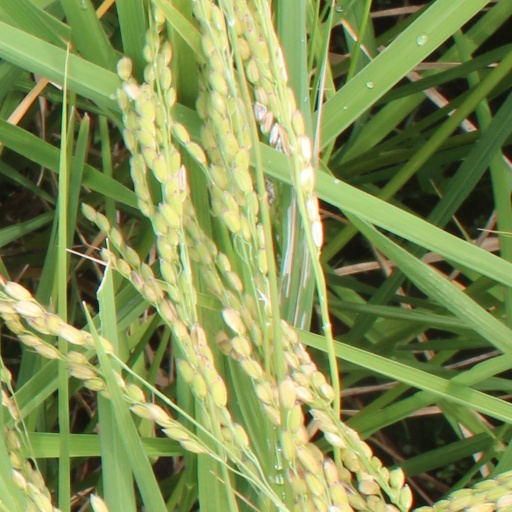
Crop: rice